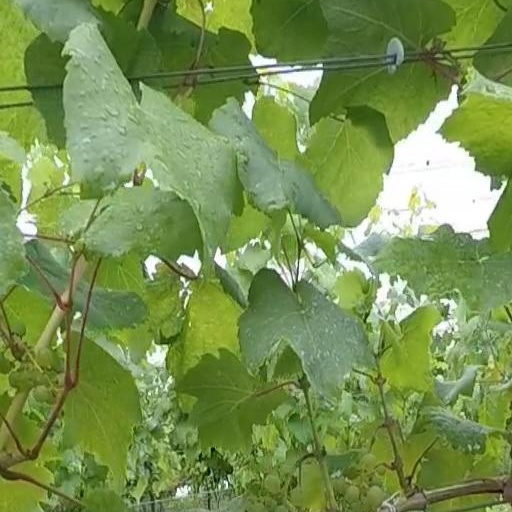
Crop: grape